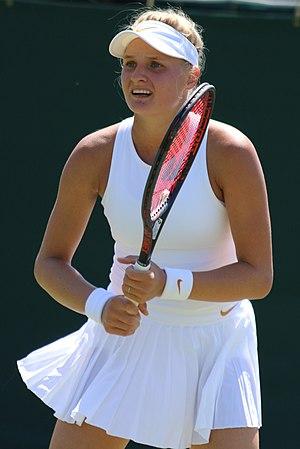
Dayana Yastremska, née le 15 mai 2000 à Odessa, est une joueuse de tennis ukrainienne, professionnelle depuis 2016. Elle a remporté trois titres en simple sur le circuit WTA à ce jour.